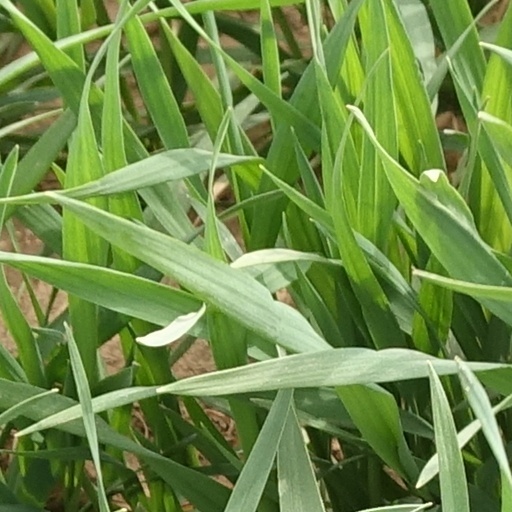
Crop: wheat